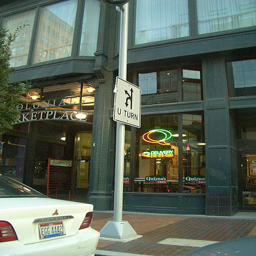
A white car parked next to a U Turn traffic sign.
A street sign outside a store about u turns
The sign on the sidewalk shows a U turn.
A car is parked by the sidewalk on which is a sandwich shop.
A U-turn sign in front of building named, "Colonial Marketplace."